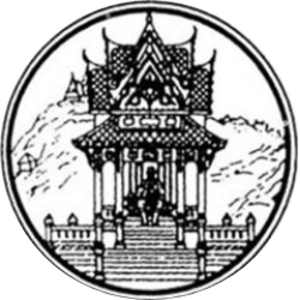
Uthai Thani est une province de Thaïlande.